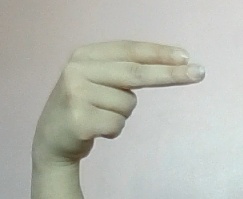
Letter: ain